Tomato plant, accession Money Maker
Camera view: bottom (45 deg); turntable rotation: 150 degrees
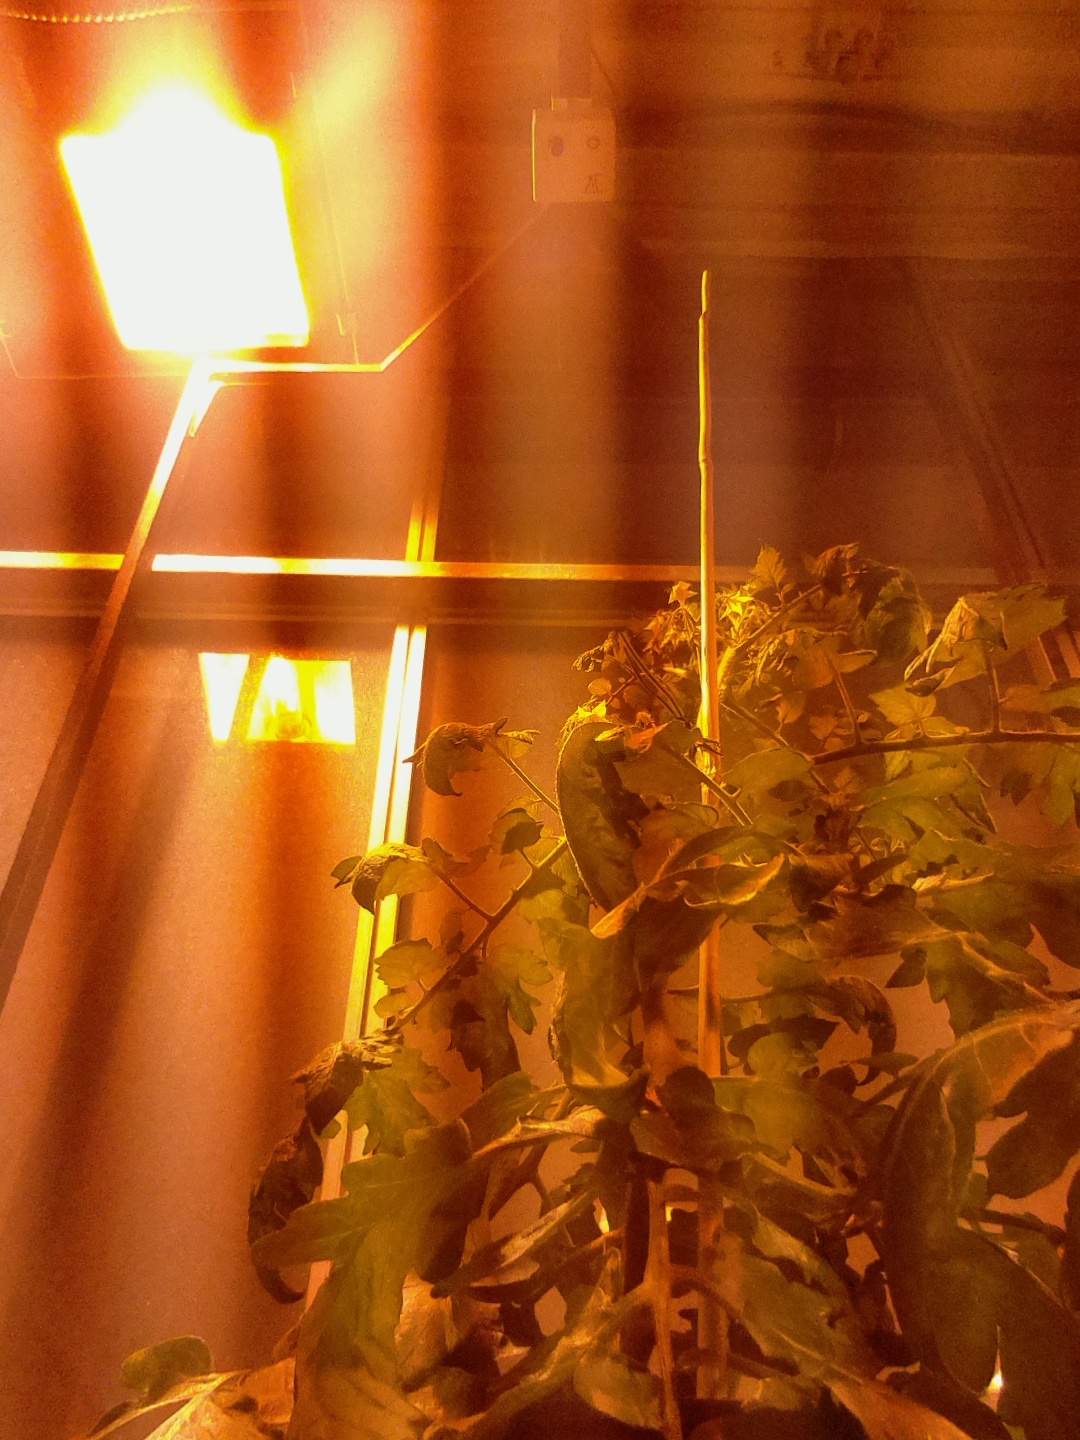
BBCH growth stage 68: Full flowering, 80%-90% of flowers open, more petals falling